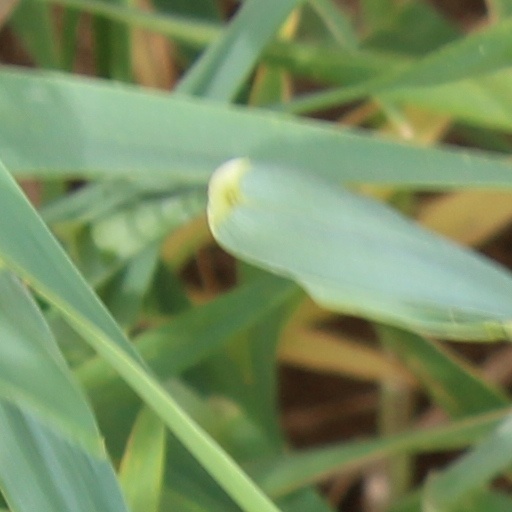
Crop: wheat